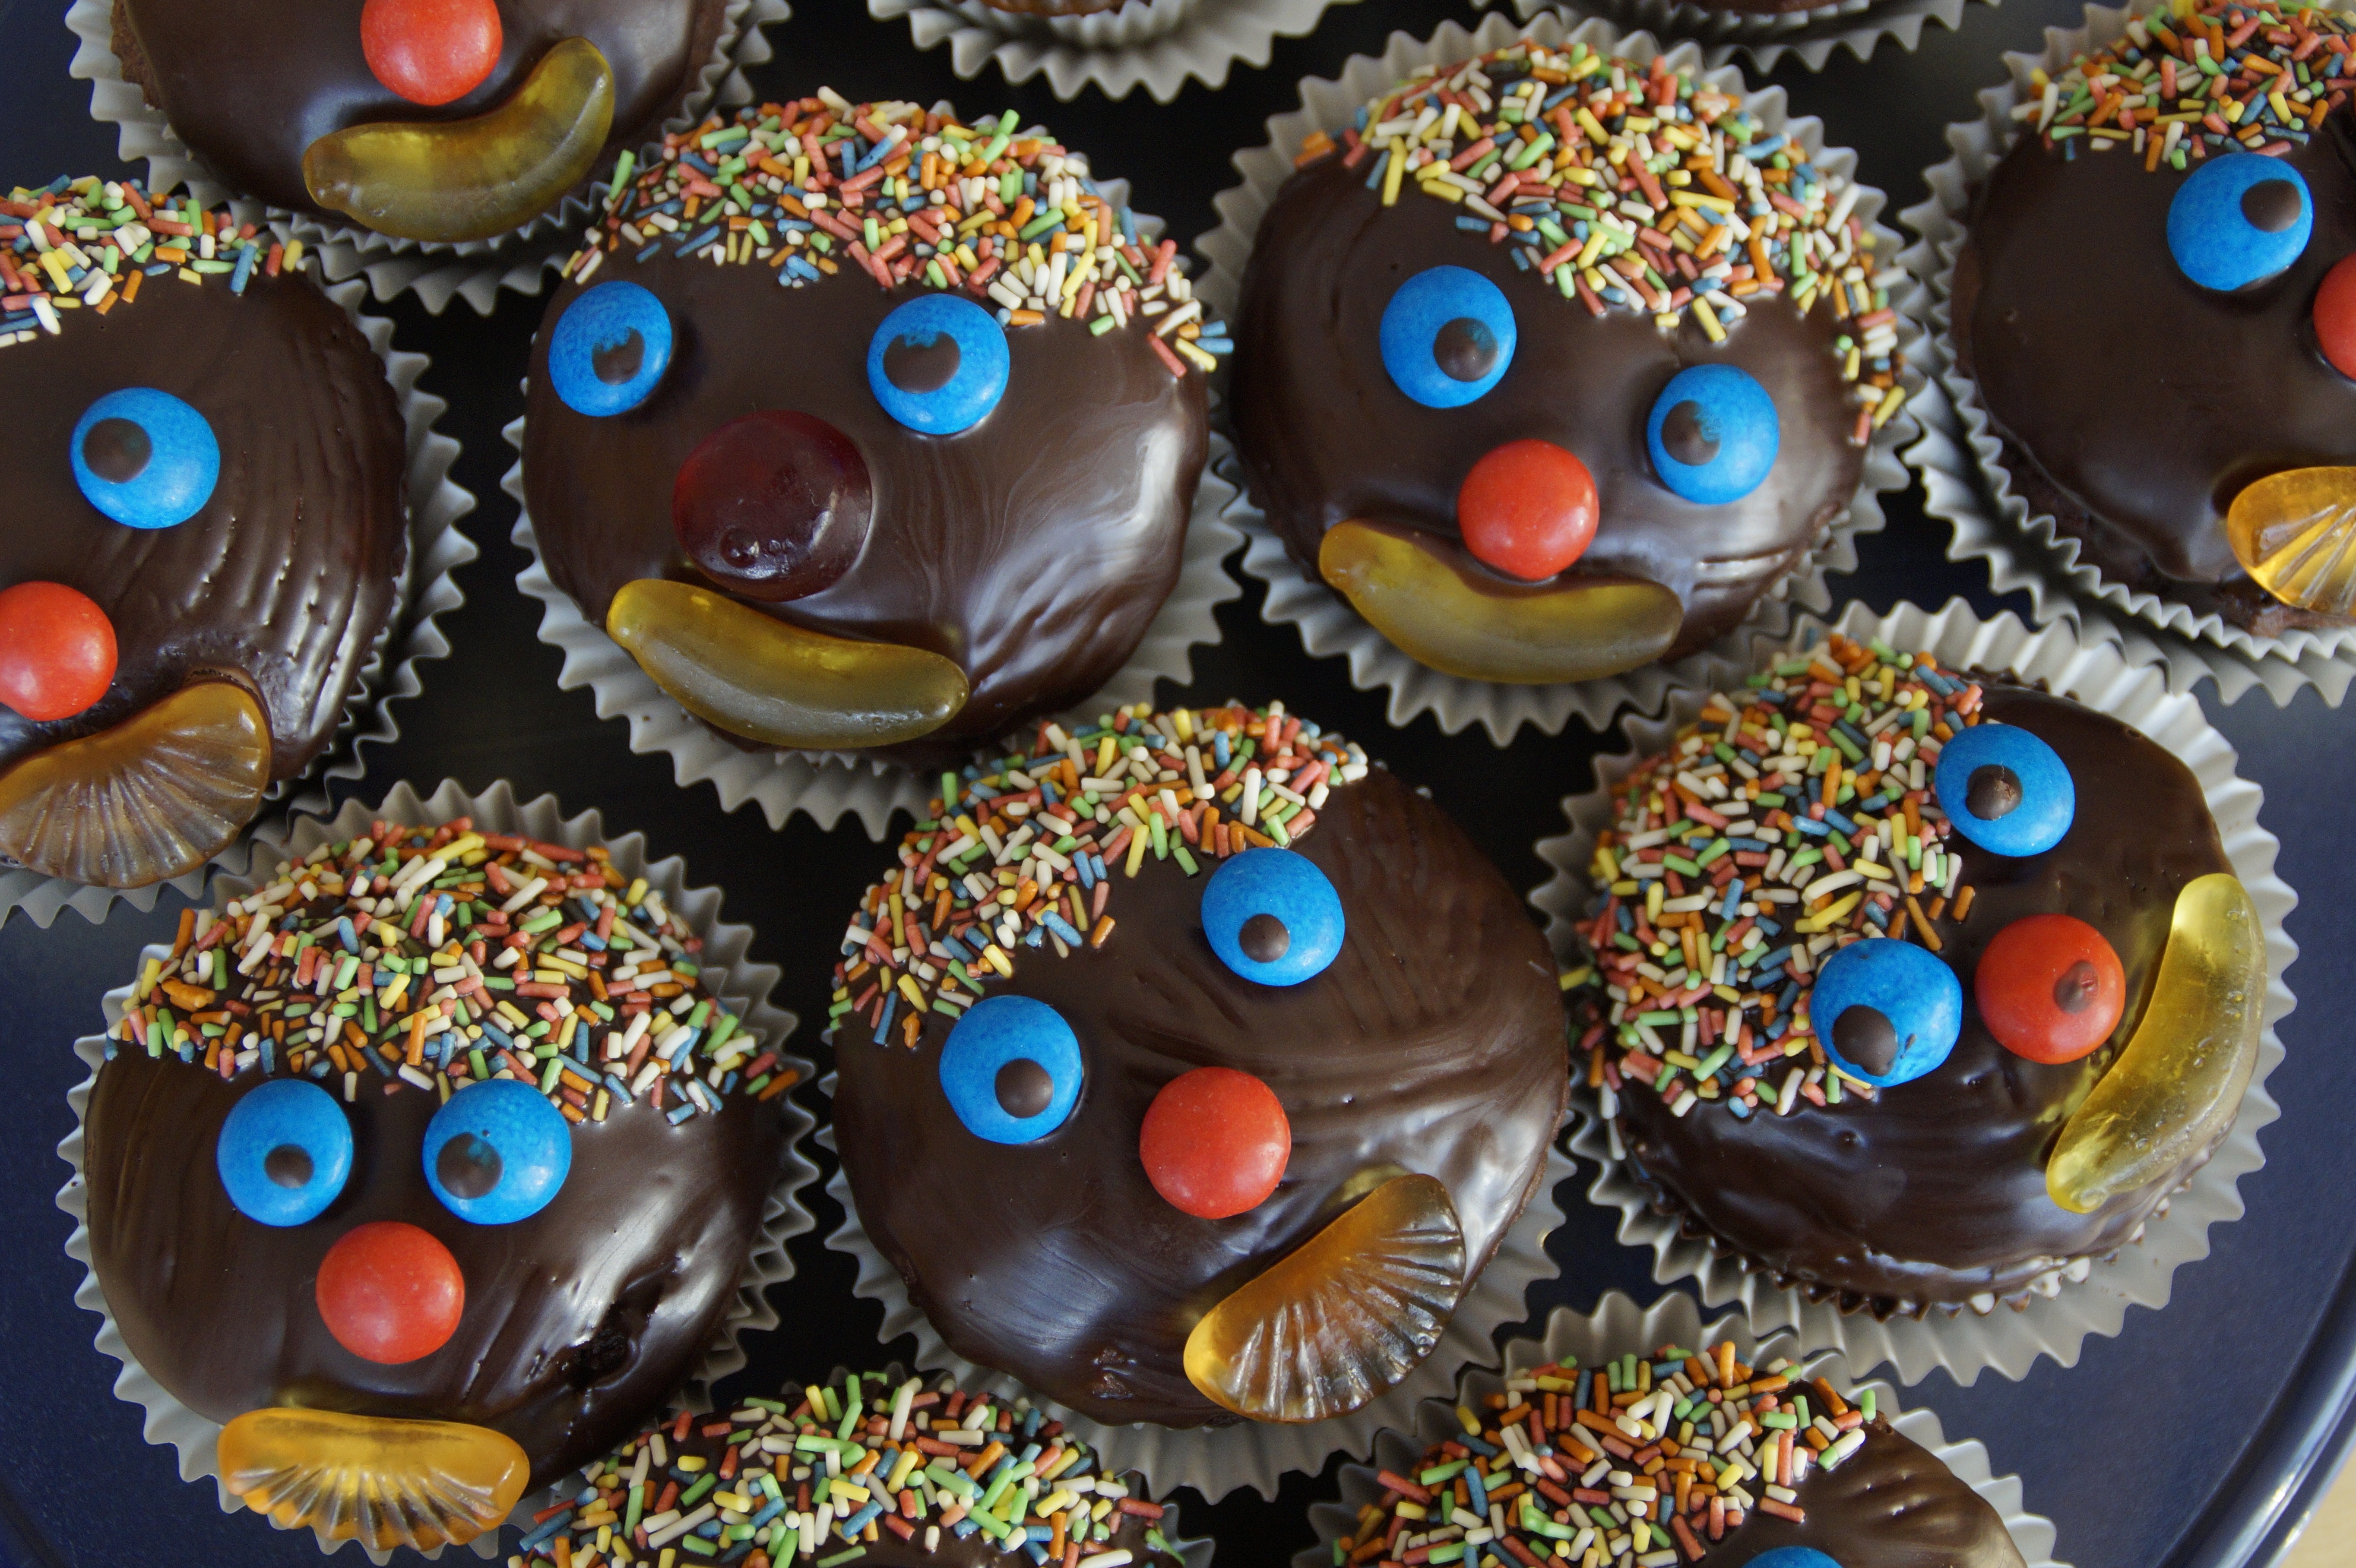
sweet, food, carnival, brown, chocolate, cupcake, dessert, delicious, cake, calories, bake, pastries, clown, children, icing, candy, tart, decorated, clowns, birthday, sweetness, february, treat, confectionery, muffins, delicacy, small cakes, nibble, hand made sweets, children's birthday, schokoladenmuffins, fine pastry, schokomuffins, buttercream, cake decorating, shrove monday